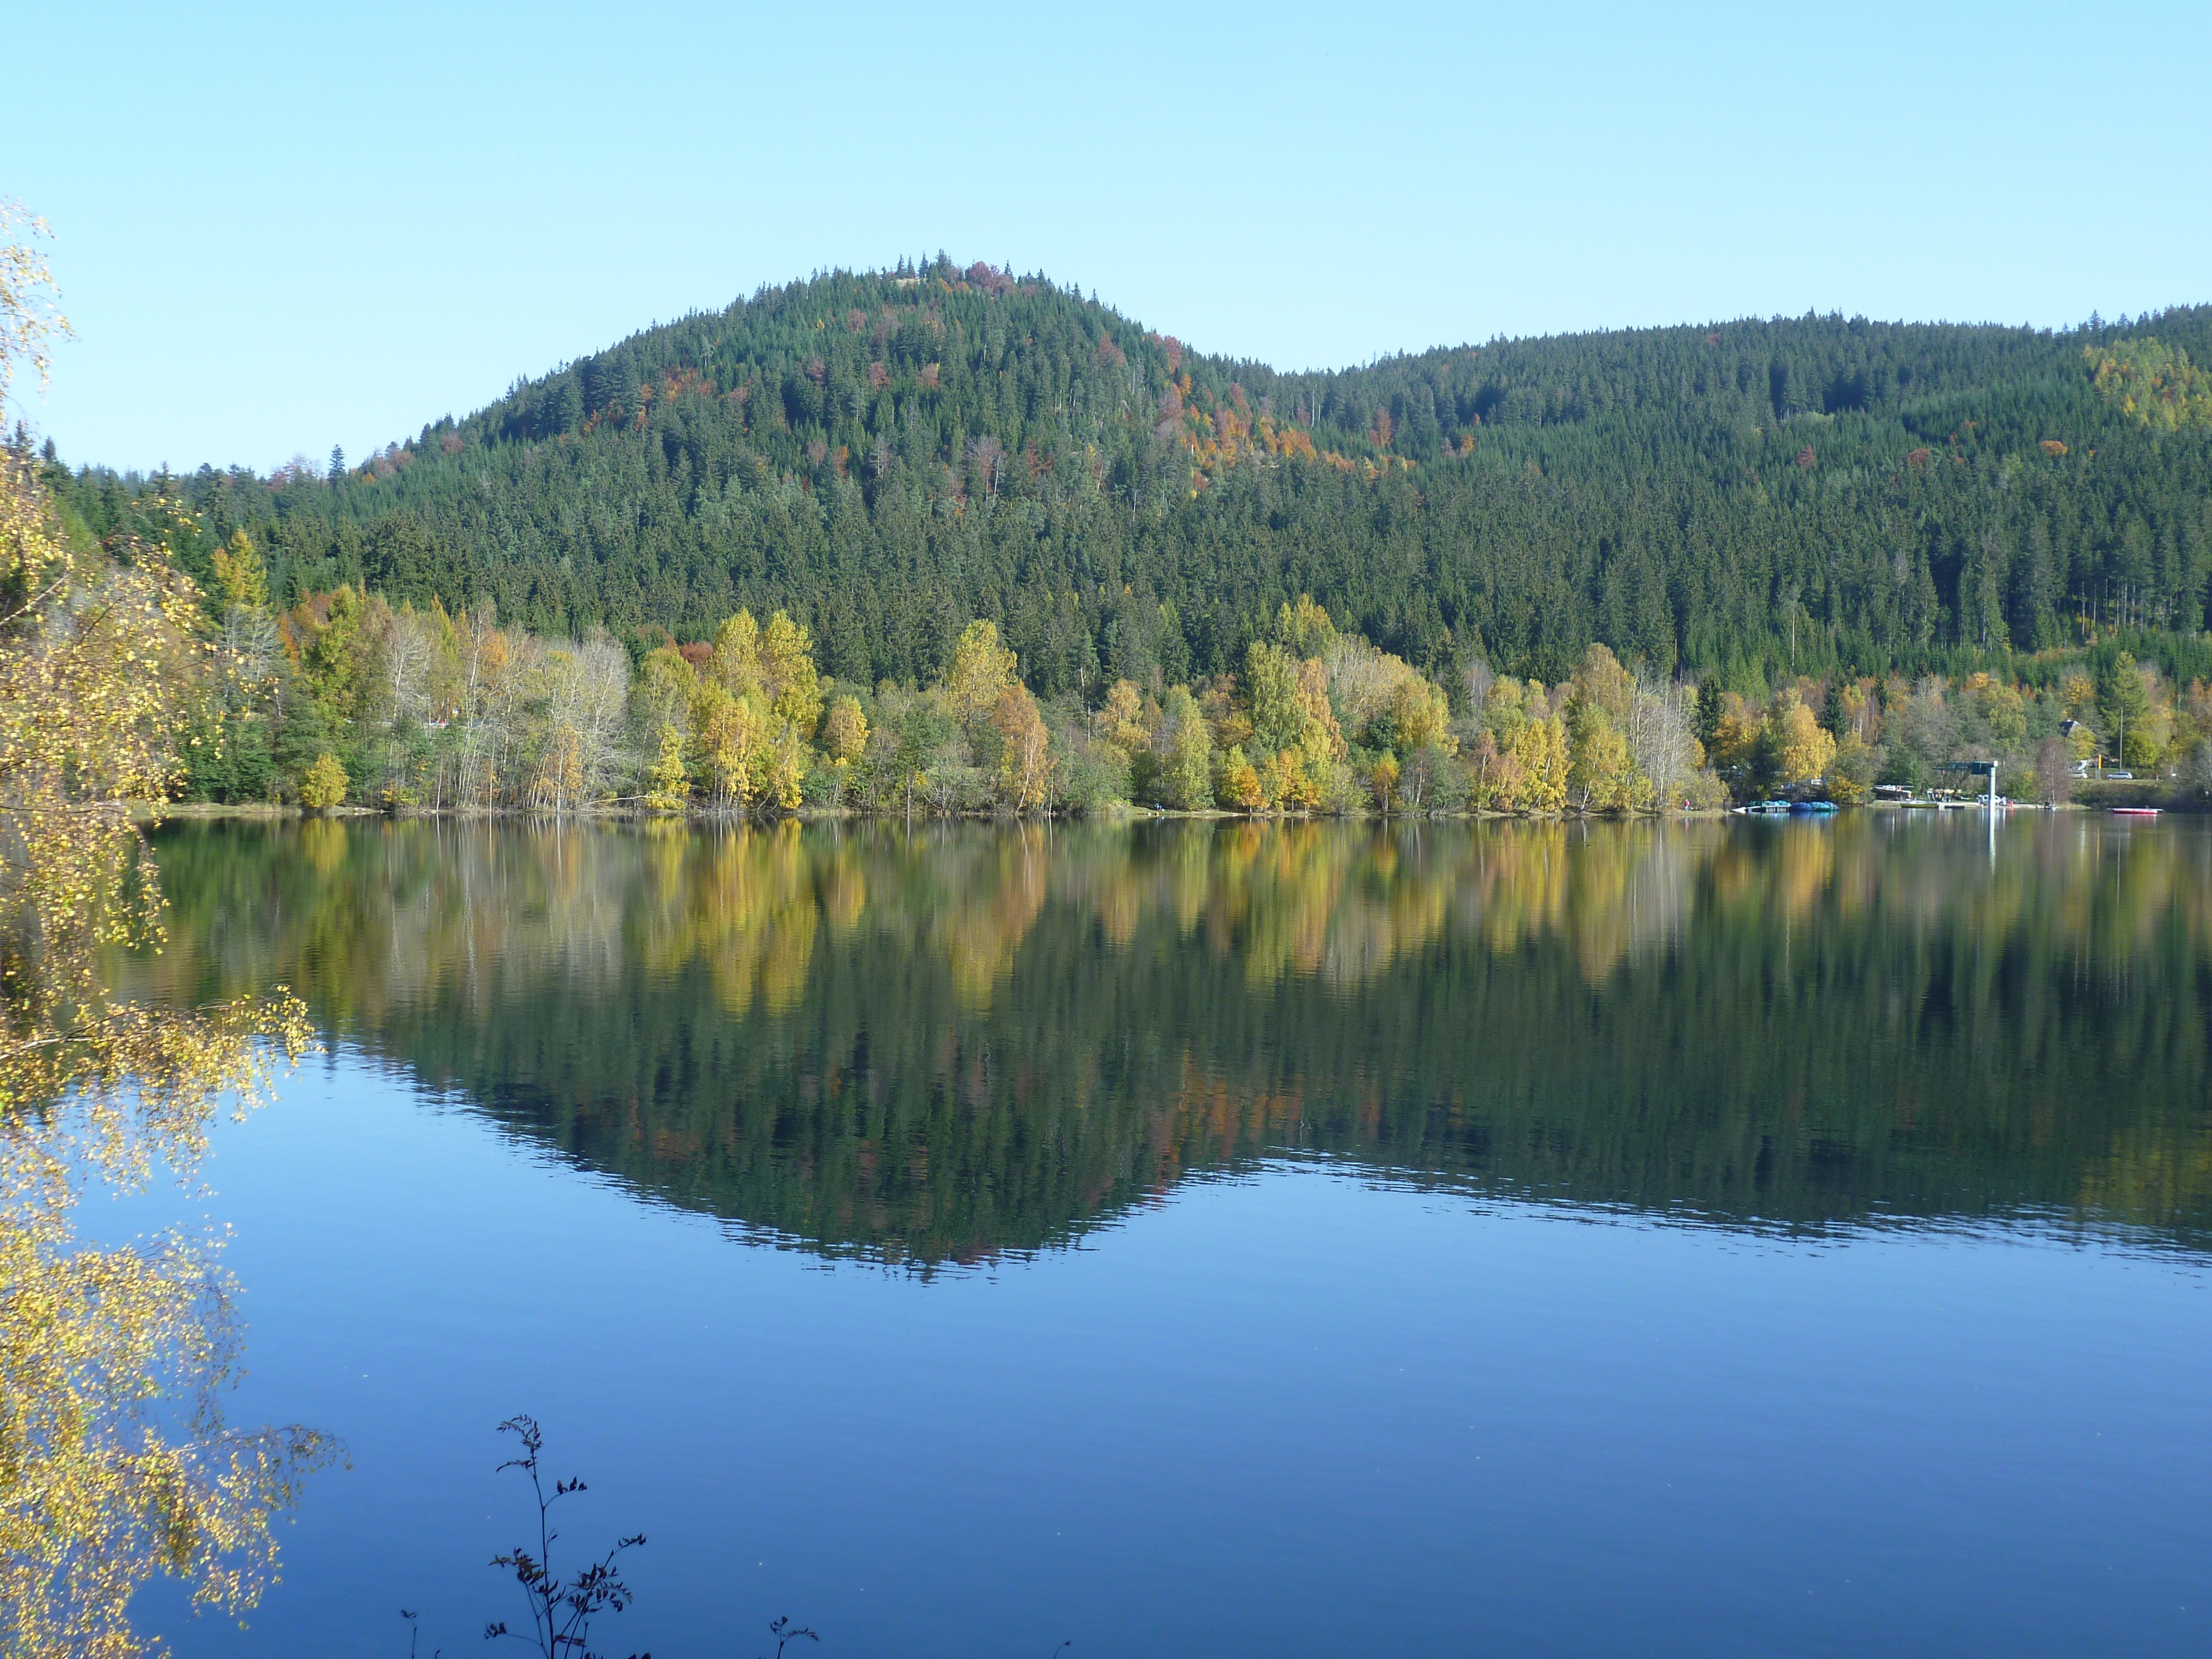
tree, water, wilderness, mountain, meadow, lake, pond, reflection, autumn, reservoir, body of water, wetland, habitat, loch, ecosystem, schluchsee, mirroring, tarn, natural environment